Powtawche Valerino

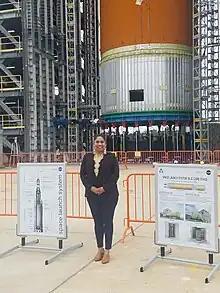
Valerino at the site of NASA's Space Launch System program.

Valerino has worked to recruit and encourage the participation of under-represented groups in science. This has included working with Soledad O'Brien to encourage black and Latina young women to pursue careers in STEM at the PowHERful Summit. In 2016 she received the National Association for the Advancement of Colored People Education Award for her outreach activities. In 2017, Valerino joined 21st Century Fox in their promotion of the film "Hidden Figures", which tells of the role of outstanding African-American mathematicians and scientists in the Apollo program.